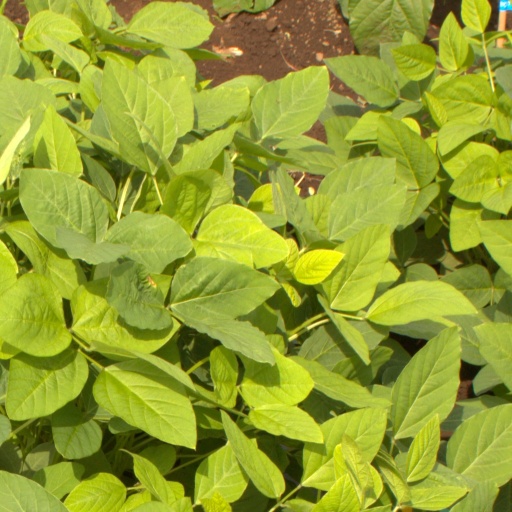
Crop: soybean